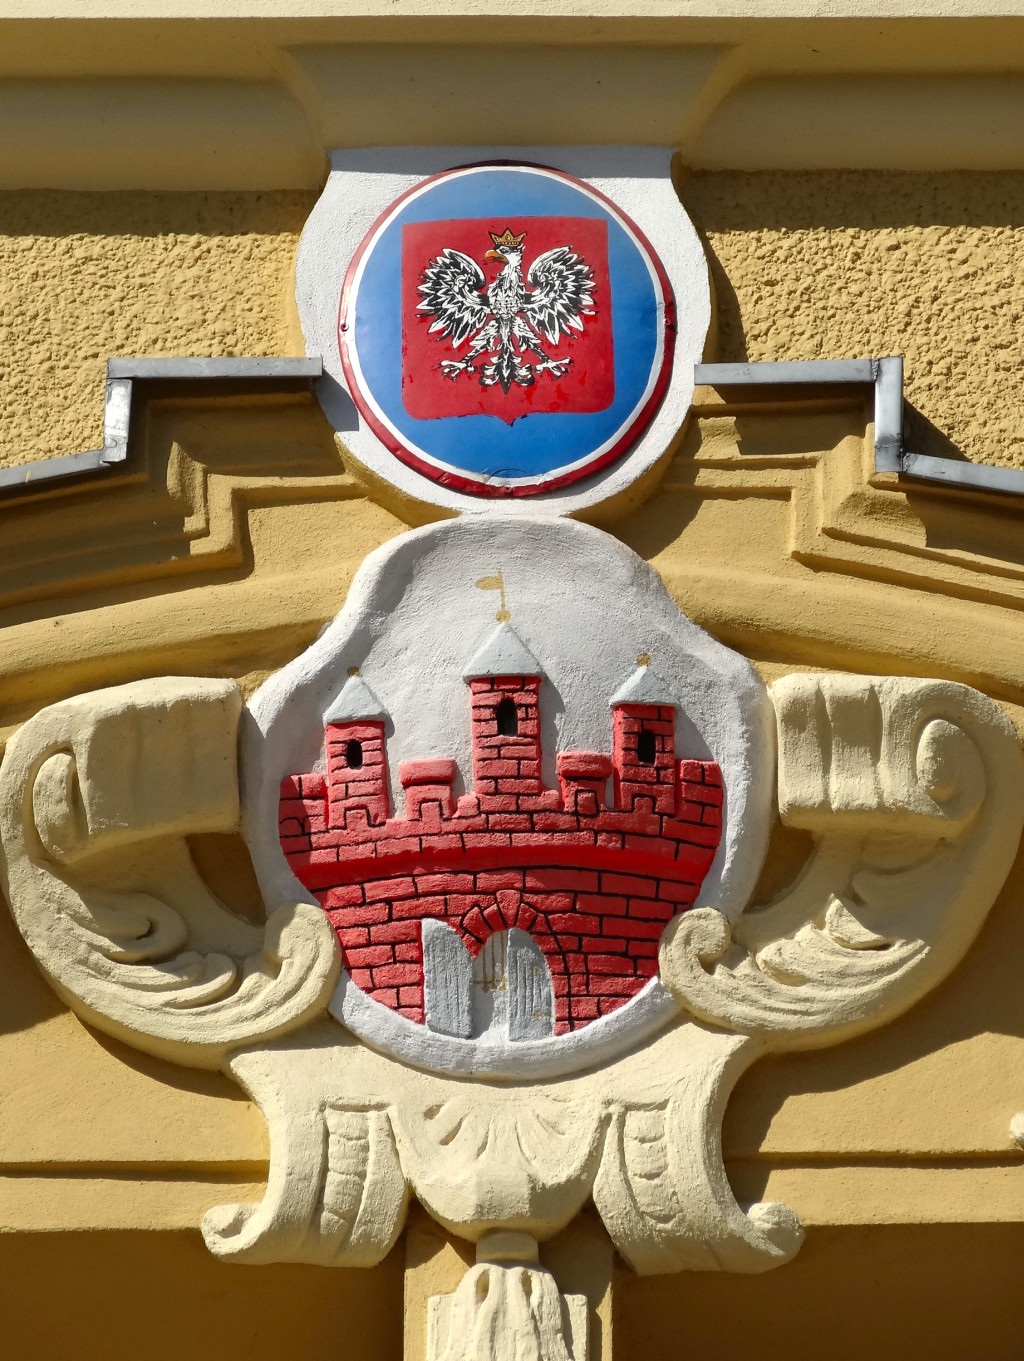
symbol, artwork, art, design, poland, detail, relief, art nouveau, architectural, bydgoszcz, copernicanum